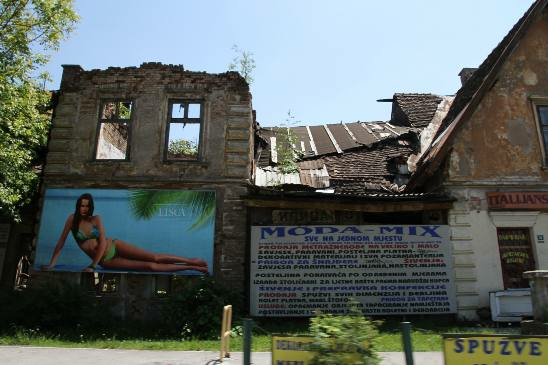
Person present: No